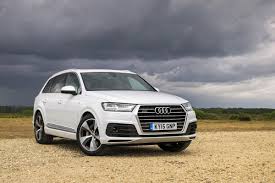
Label: noambulance